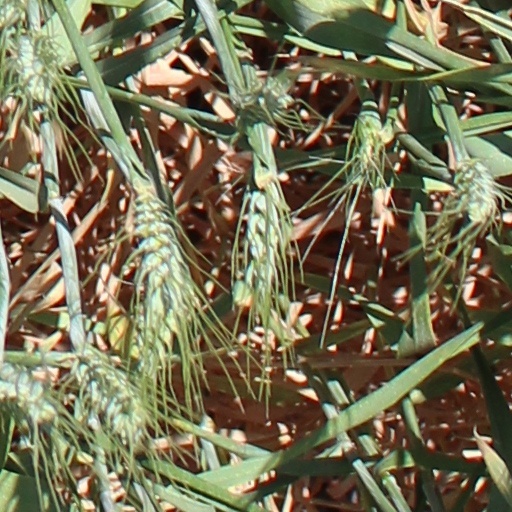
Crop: wheat